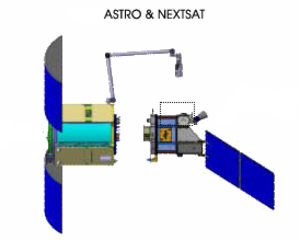
La mission Orbital Express est un projet expérimental de l'agence de recherche militaire américaine, la DARPA, destiné à mettre au point des techniques de maintenance et de réparation de satellites en orbite de manière que celles-ci soient peu couteuses et sans risques. Le projet Orbital Express met en œuvre deux satellites :